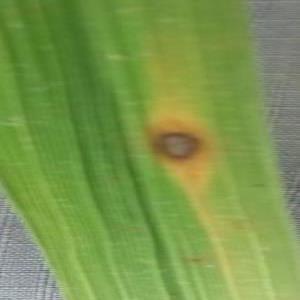
Disease: Brownspot